Rapunzel (book)

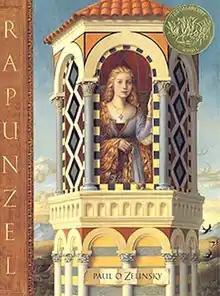

Rapunzel is a children's book written and illustrated by Paul O. Zelinsky and a retelling of the fairy tale of the same name by the Brothers Grimm. Released by Dutton Press, it was the recipient of the Caldecott Medal for illustration in 1998.